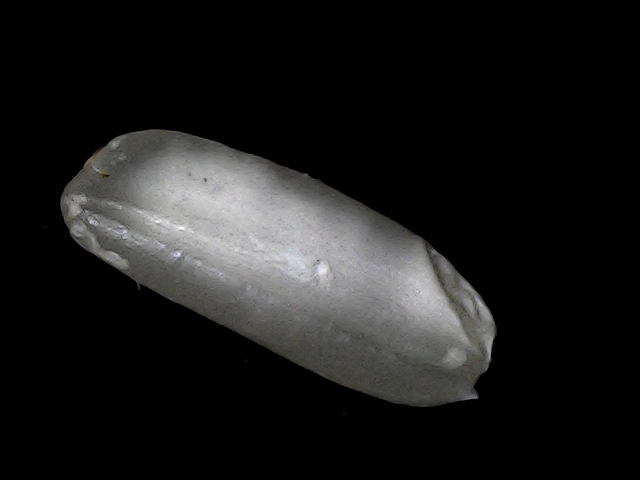
Rice variety: BD49